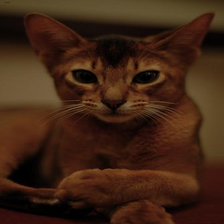
Species: cat
Breed: Abyssinian